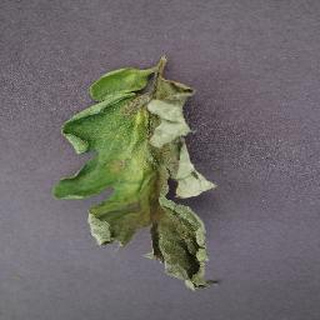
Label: tomato_late_blight